Central Philippine University

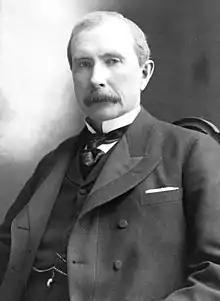
John D. Rockefeller, an American industrialist, philanthropist, and devout Baptist is Central's main benefactor. His benevolent grant to the American Baptist Foreign Mission Society for the purpose of establishing schools that will train ministers and other Christian workers and for boys in the Philippines, resulted to the founding of Central Philippine University.

The origins of Central Philippine University dates back in 1901 when the American Northern Baptists, through its foreign mission board, the American Baptist Foreign Mission Society, laid a plan to establish mission schools following the comity agreement of the division of the islands for the evangelical mission and through a benevolent grant given by John D. Rockefeller, an American industrialist and philanthropist. Rockefeller himself was a devoted Northern Baptist with numerous church related philanthropy works throughout his life, that is why he gave a grant to the Northern Baptists that resulted in the establishment of Central.